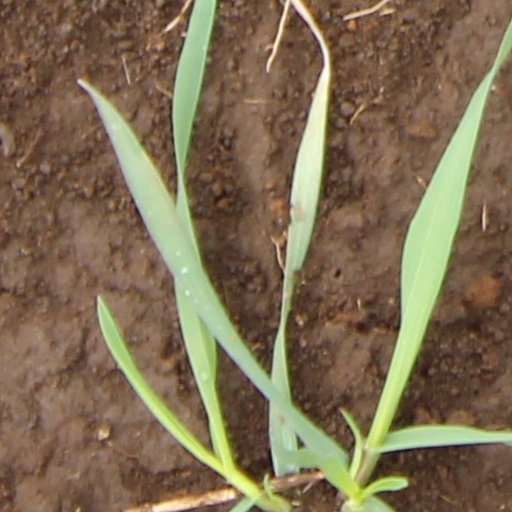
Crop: wheat